History of military logistics

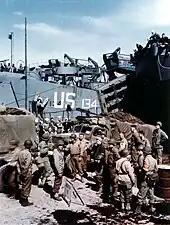
US troops disembark from an LST Normandy in 1944

In earlier wars, most artillery pieces lasted for the duration of the campaign, but now counter-battery fire was capable of destroying them. Strenuous efforts were made to step up production but constant firing led to wear and tear on the guns. The factories prioritised production of new guns over spare parts, which became scarce. Quality suffered in the haste to produce more and there were serious problems with guns and ammunition. In 1915, as many as 25 per cent of the rounds in a batch might be defective. The shortage of ammunition created a political crisis in the UK, the Shell Crisis of 1915, which led to the formation of a new coalition government.